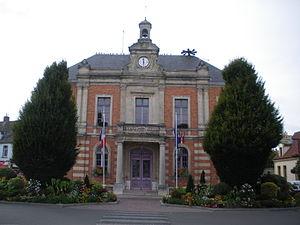
Hôtel de ville d'Etaples.
Étaples est une commune française située dans le département du Pas-de-Calais en région Hauts-de-France.